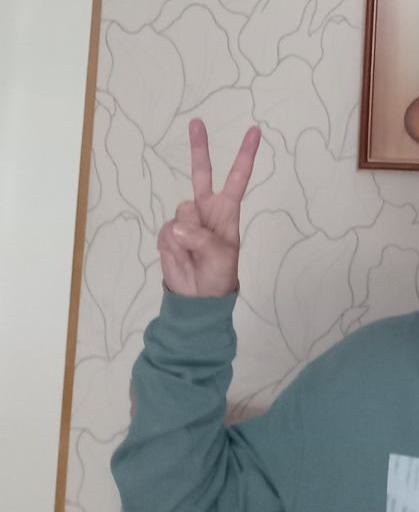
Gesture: peace